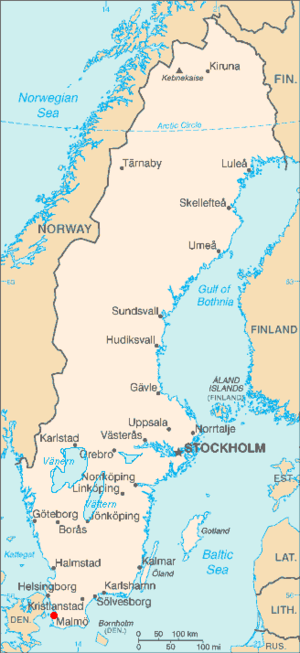
La 51ᵉ édition du Melodifestivalen s'est déroulée du 4 février au 10 mars 2012. Elle désigna l'artiste représentant la Suède au Concours Eurovision de la chanson 2012.